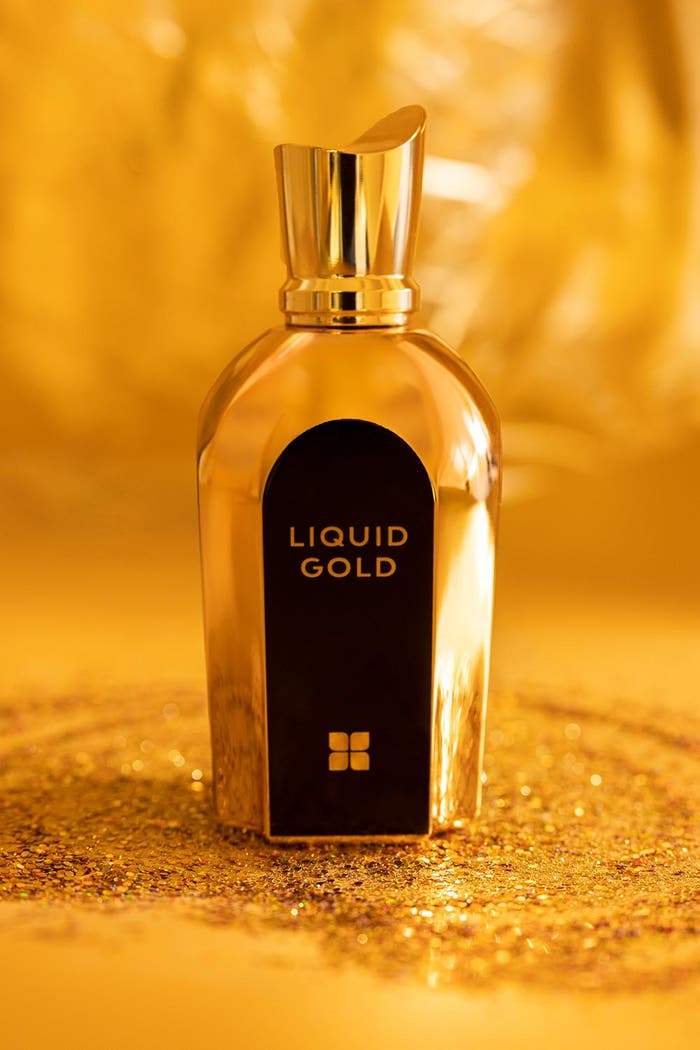
gold liquid gold perfume